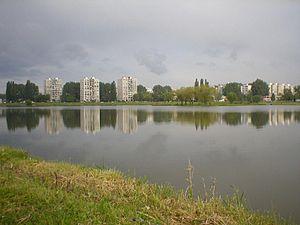
Nad jazerom est un des quartiers de la ville de Košice.